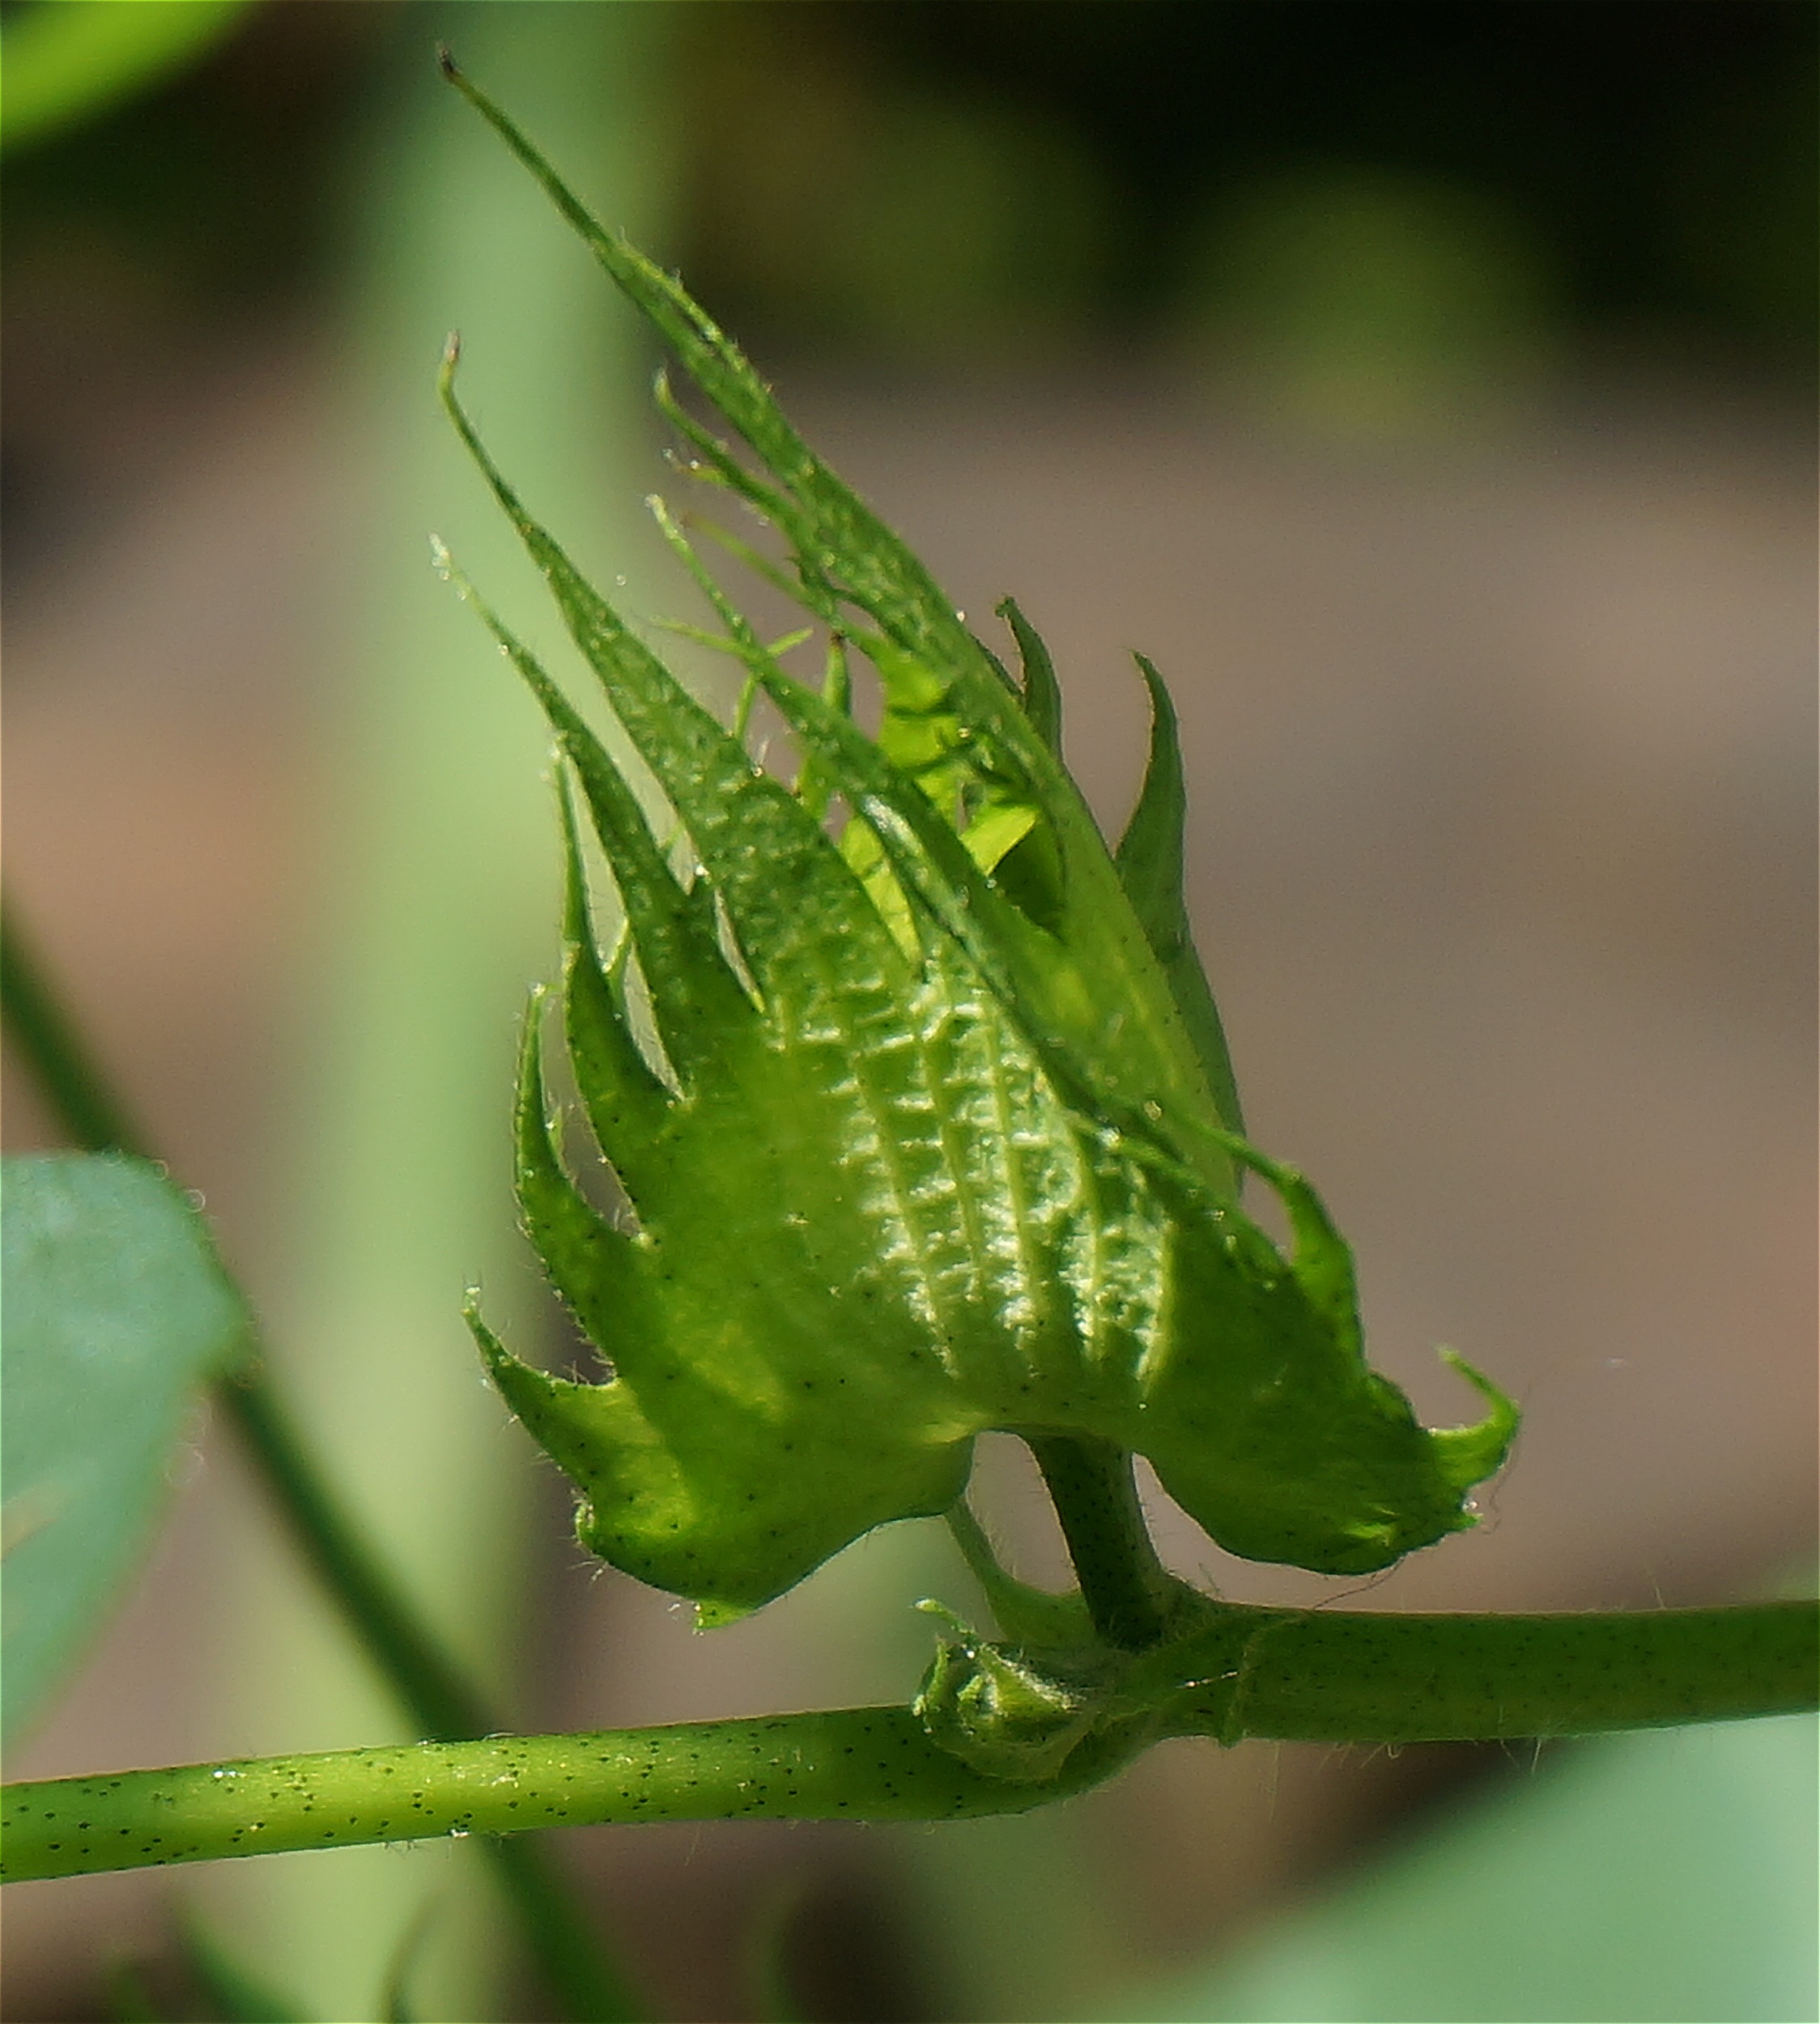
nature, blossom, plant, photography, leaf, flower, bloom, summer, green, crop, insect, garden, flora, fauna, invertebrate, close up, delicate, cotton, grasshopper, macro photography, cotton bud, cotton plant, plant stem, true bugs, cricket like insect